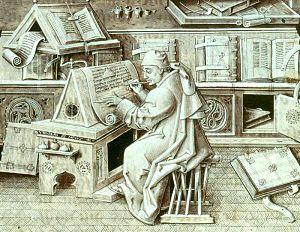
De architectura est le traité d'architecture en latin de Vitruve, écrit vers -15, et dédié à l’empereur Auguste.
Les Miracles de Nostre Dame ou miracles de la sainte Vierge sont un recueil de récits de miracles dramatiques autour de la Vierge Marie rédigés par Gautier de Coinci.